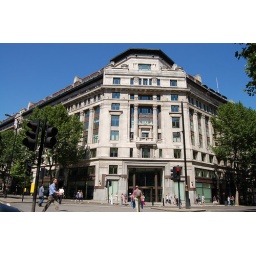
Sticking your camera out of a car window would obviously grab *some* attention, not in London.